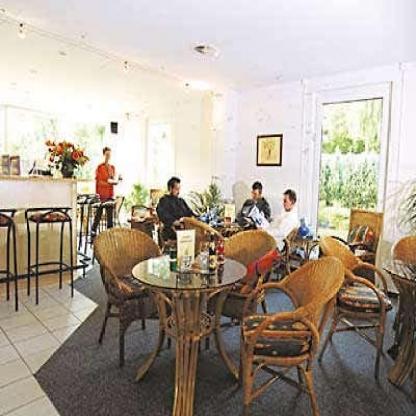
Scene: Indoor